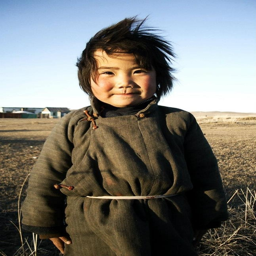
boys and girls were taught to ride horses by the age of three